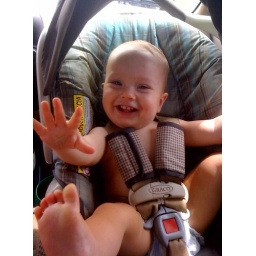
Matilda in her car seat